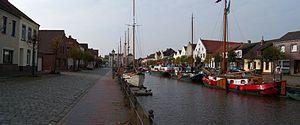
Le vieux port de Weener, en Frise Orientale.
Weener est une ville allemande située au Nord de la Basse-Saxe, dans l’arrondissement de Leer, près de la frontière avec les Pays-Bas.